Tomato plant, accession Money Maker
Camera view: tilt-top (135 deg); turntable rotation: 270 degrees
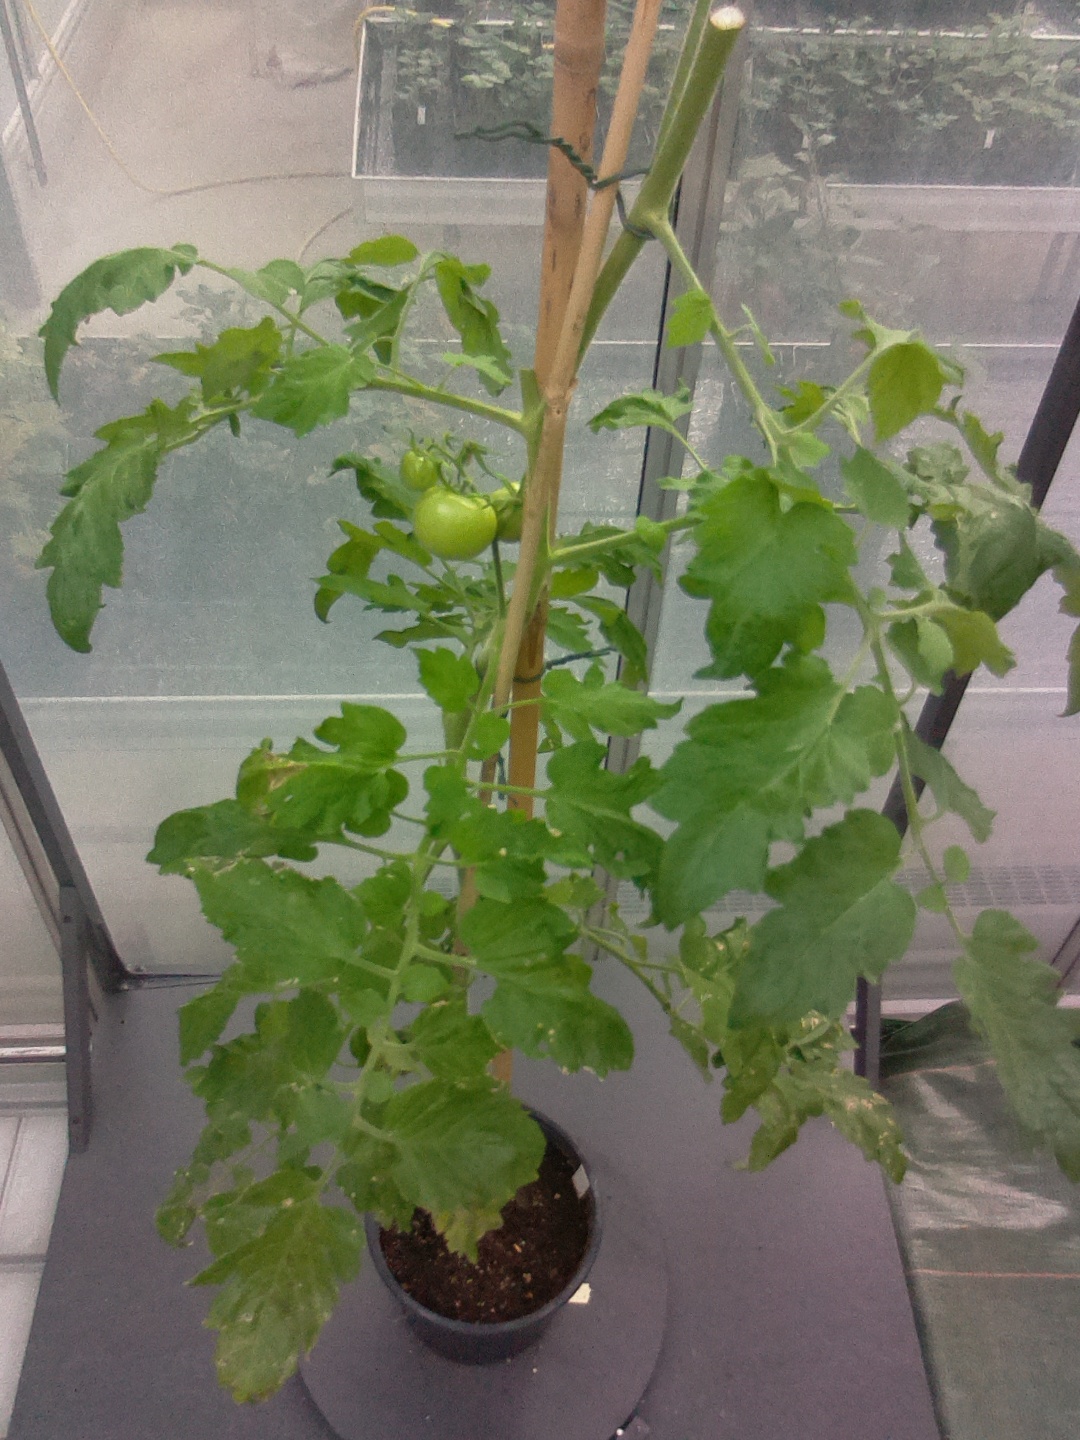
BBCH growth stage 73: 30%-40% of final fruit size